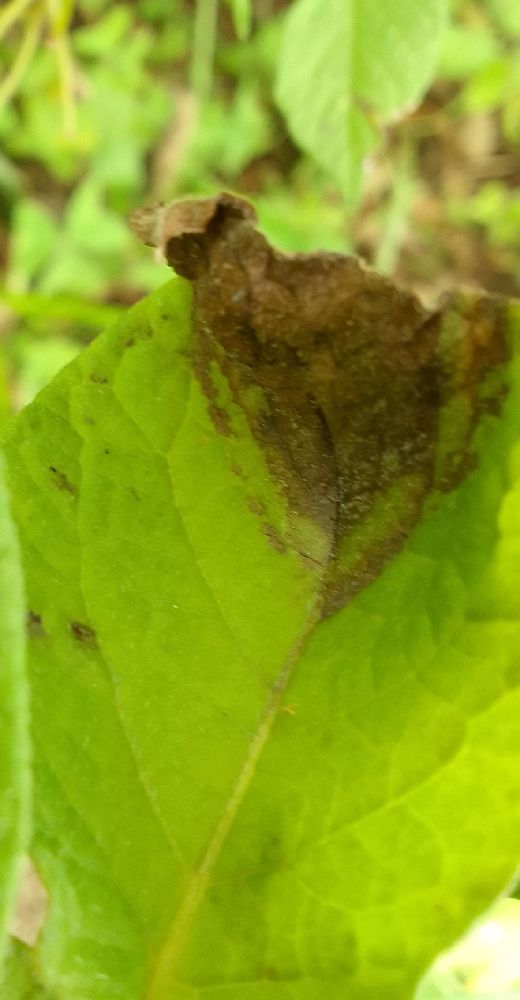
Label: Late blight